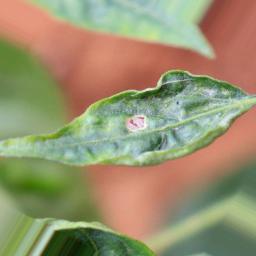
Label: mites_and_trips